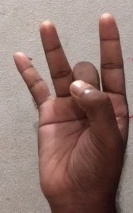
ASL sign: 8